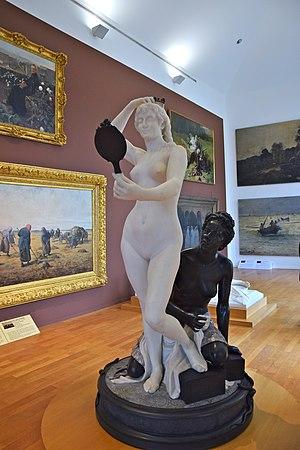
Le miroir de Émile Joseph Carlier
Aphrodite est un roman de Pierre Louÿs, paru en 1896.